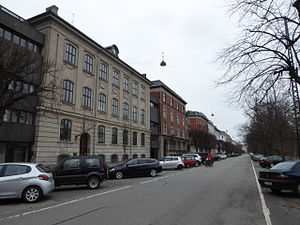
Stockholmsgade
Stockholmsgade.
Stockholmsgade er en gade på Østerbro i København. Den går fra Sølvtorvet i sydvest til Oslo Plads ved Østerport Station i nordøst.